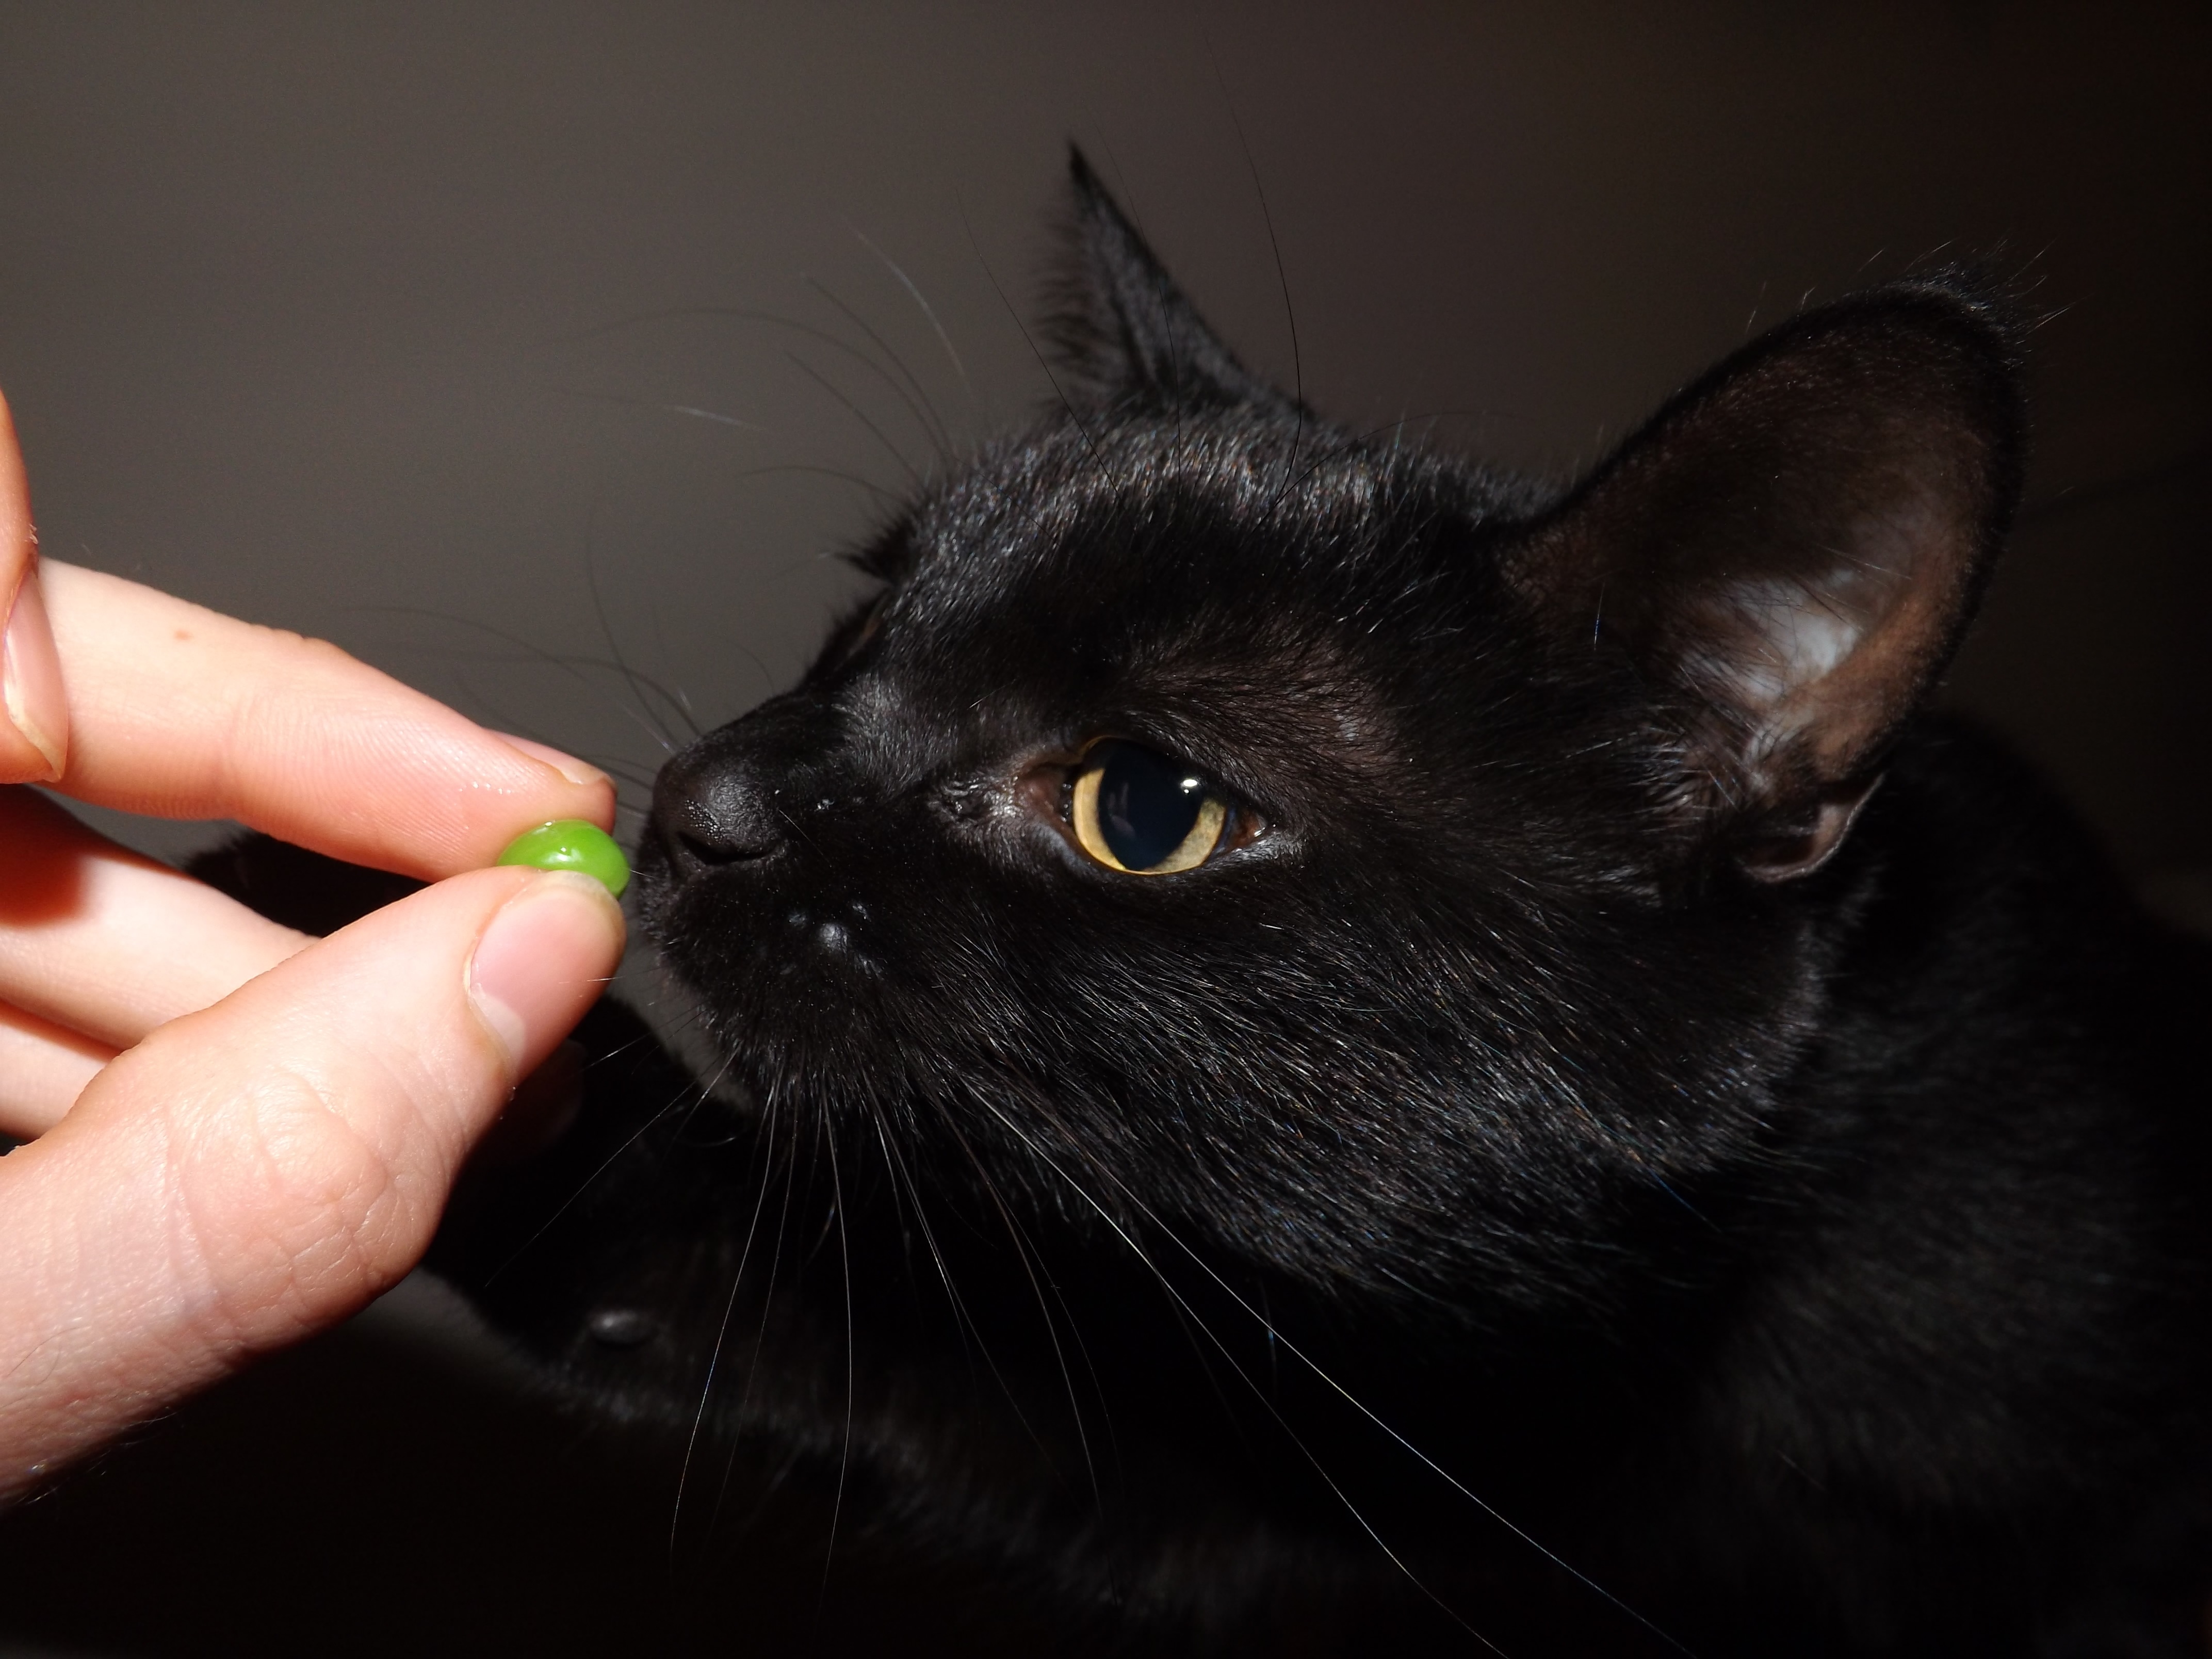
animal, cute, pet, fur, kitten, cat, halloween, feline, mammal, black cat, black, whisker, healthy, pea, eyes, whiskers, kitty, tail, vertebrate, creature, domestic, kat, bad, lucky, witch, bombay, burmese, meow, mutt, crossbreed, gonzo, small to medium sized cats, cat like mammal